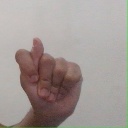
अक्षर: ट